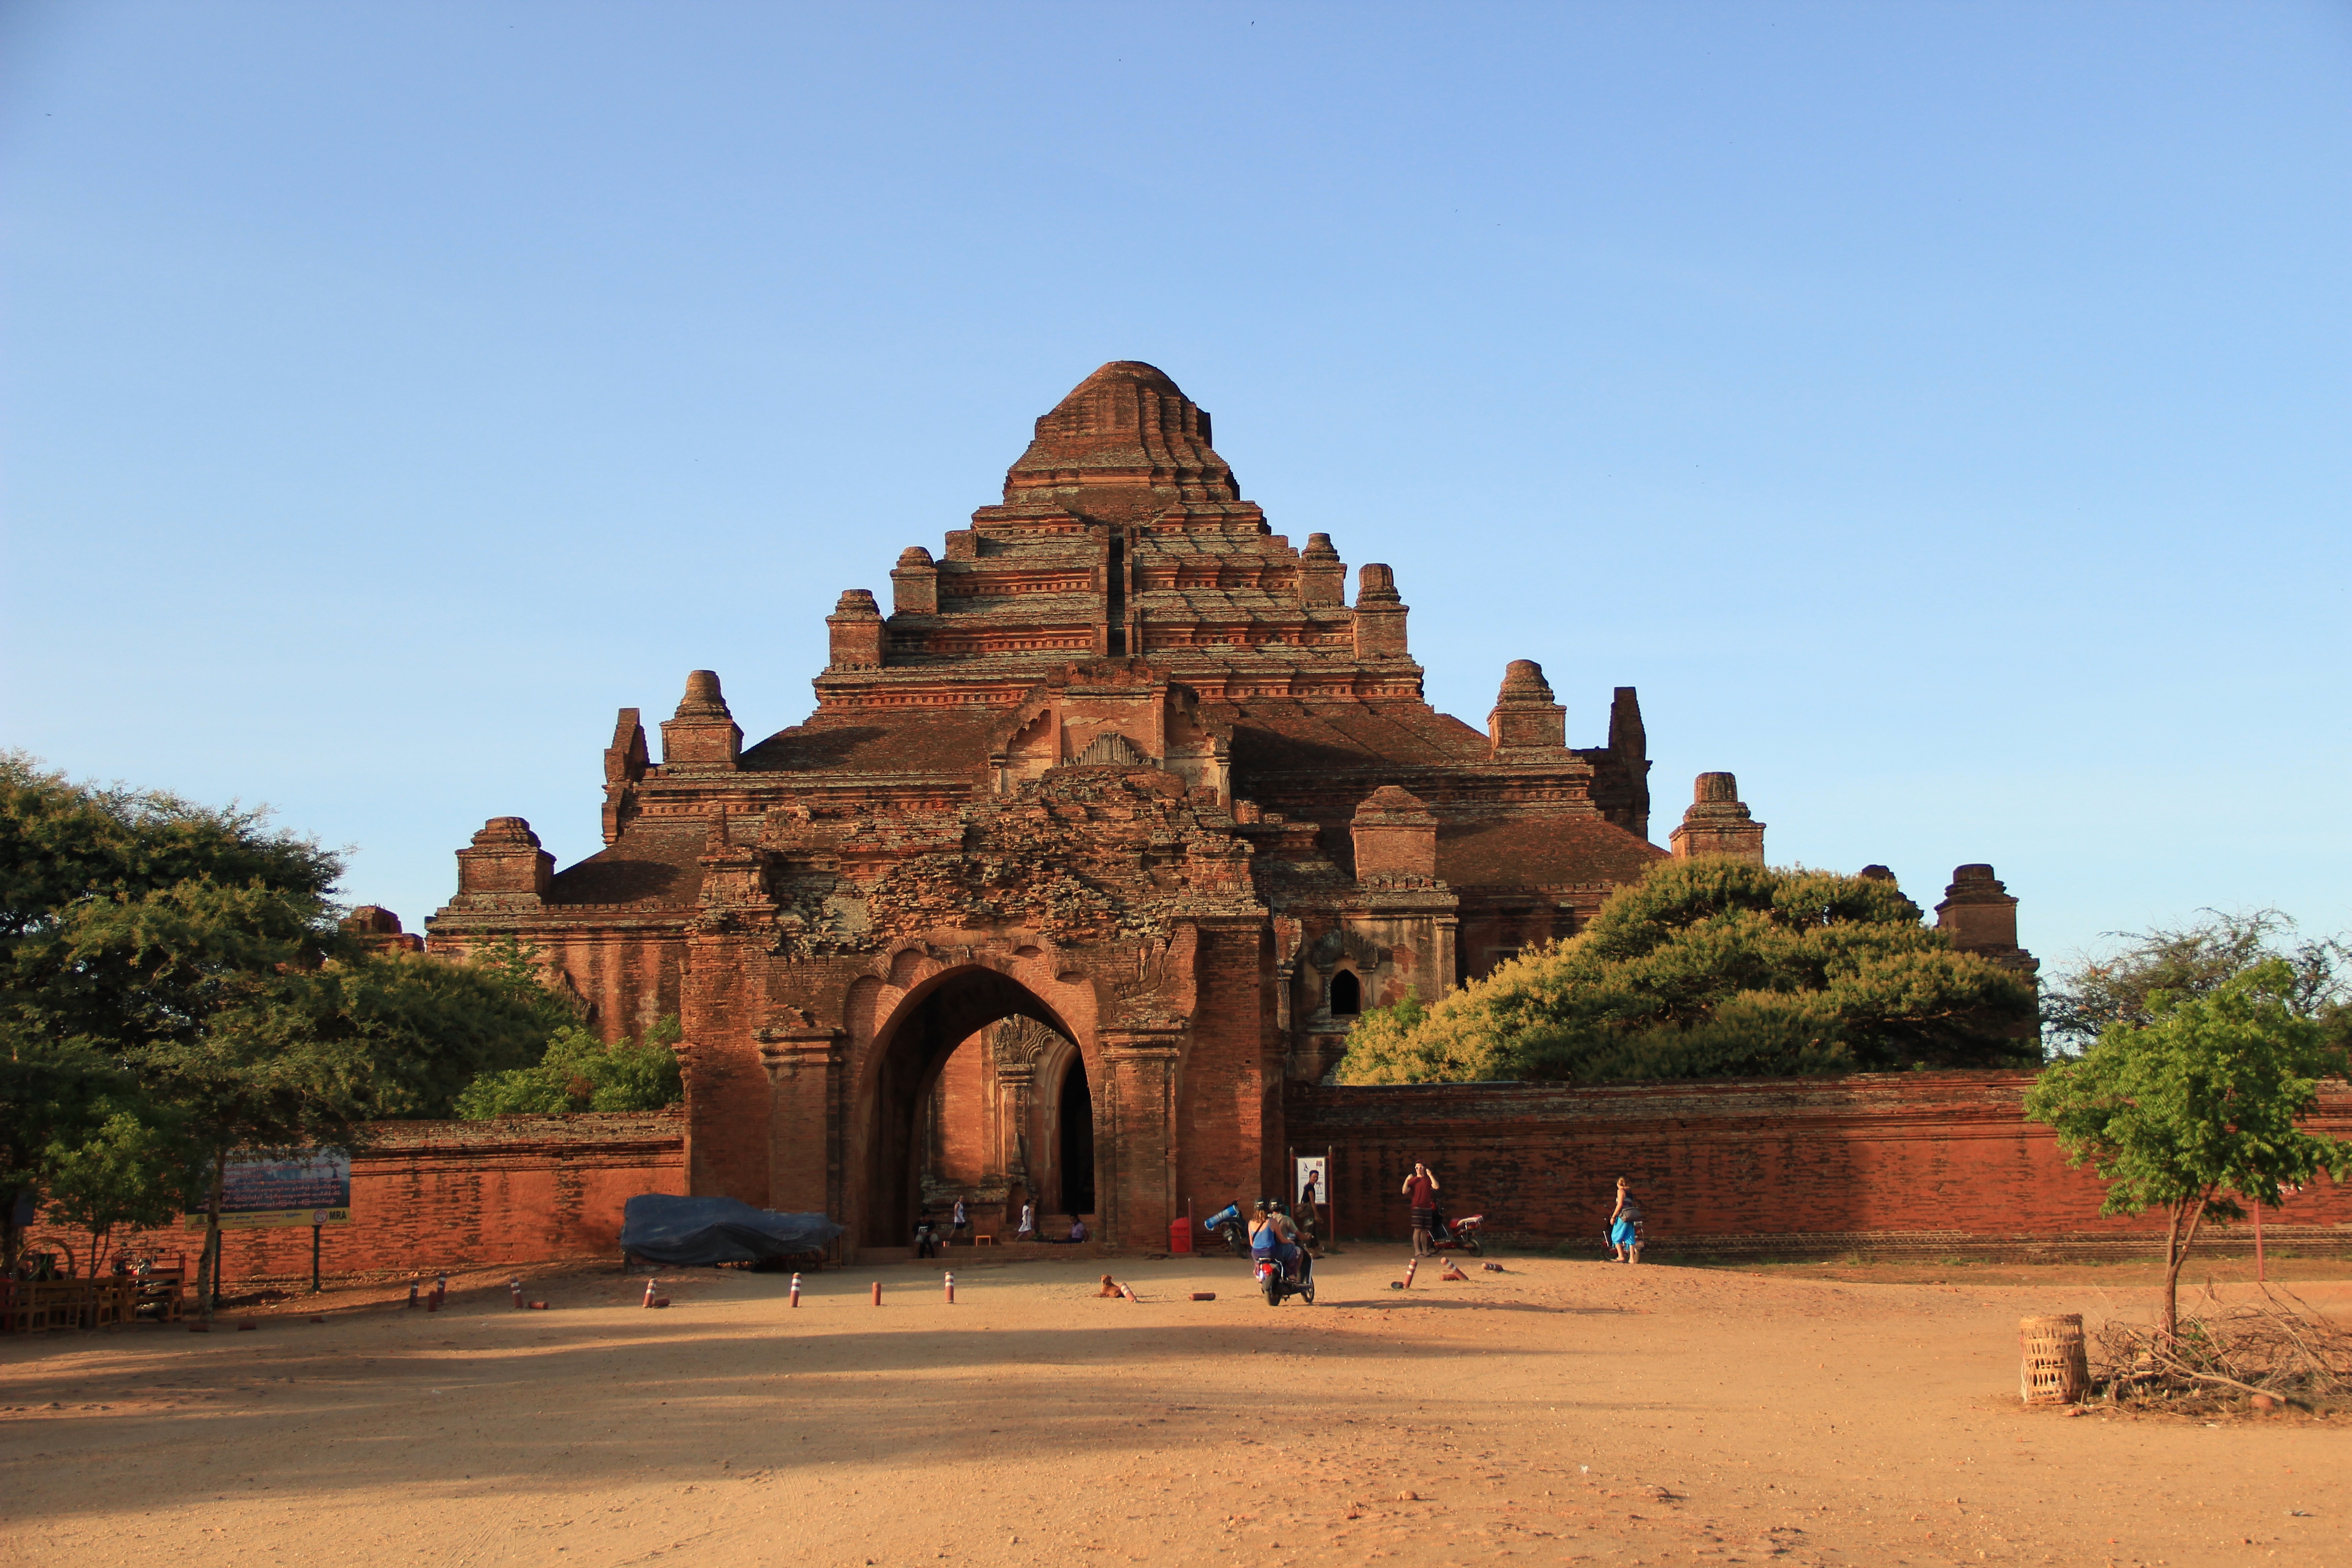
historic site, landmark, building, temple, place of worship, tourism, ancient history, hindu temple, archaeological site, wat, unesco world heritage site, travel